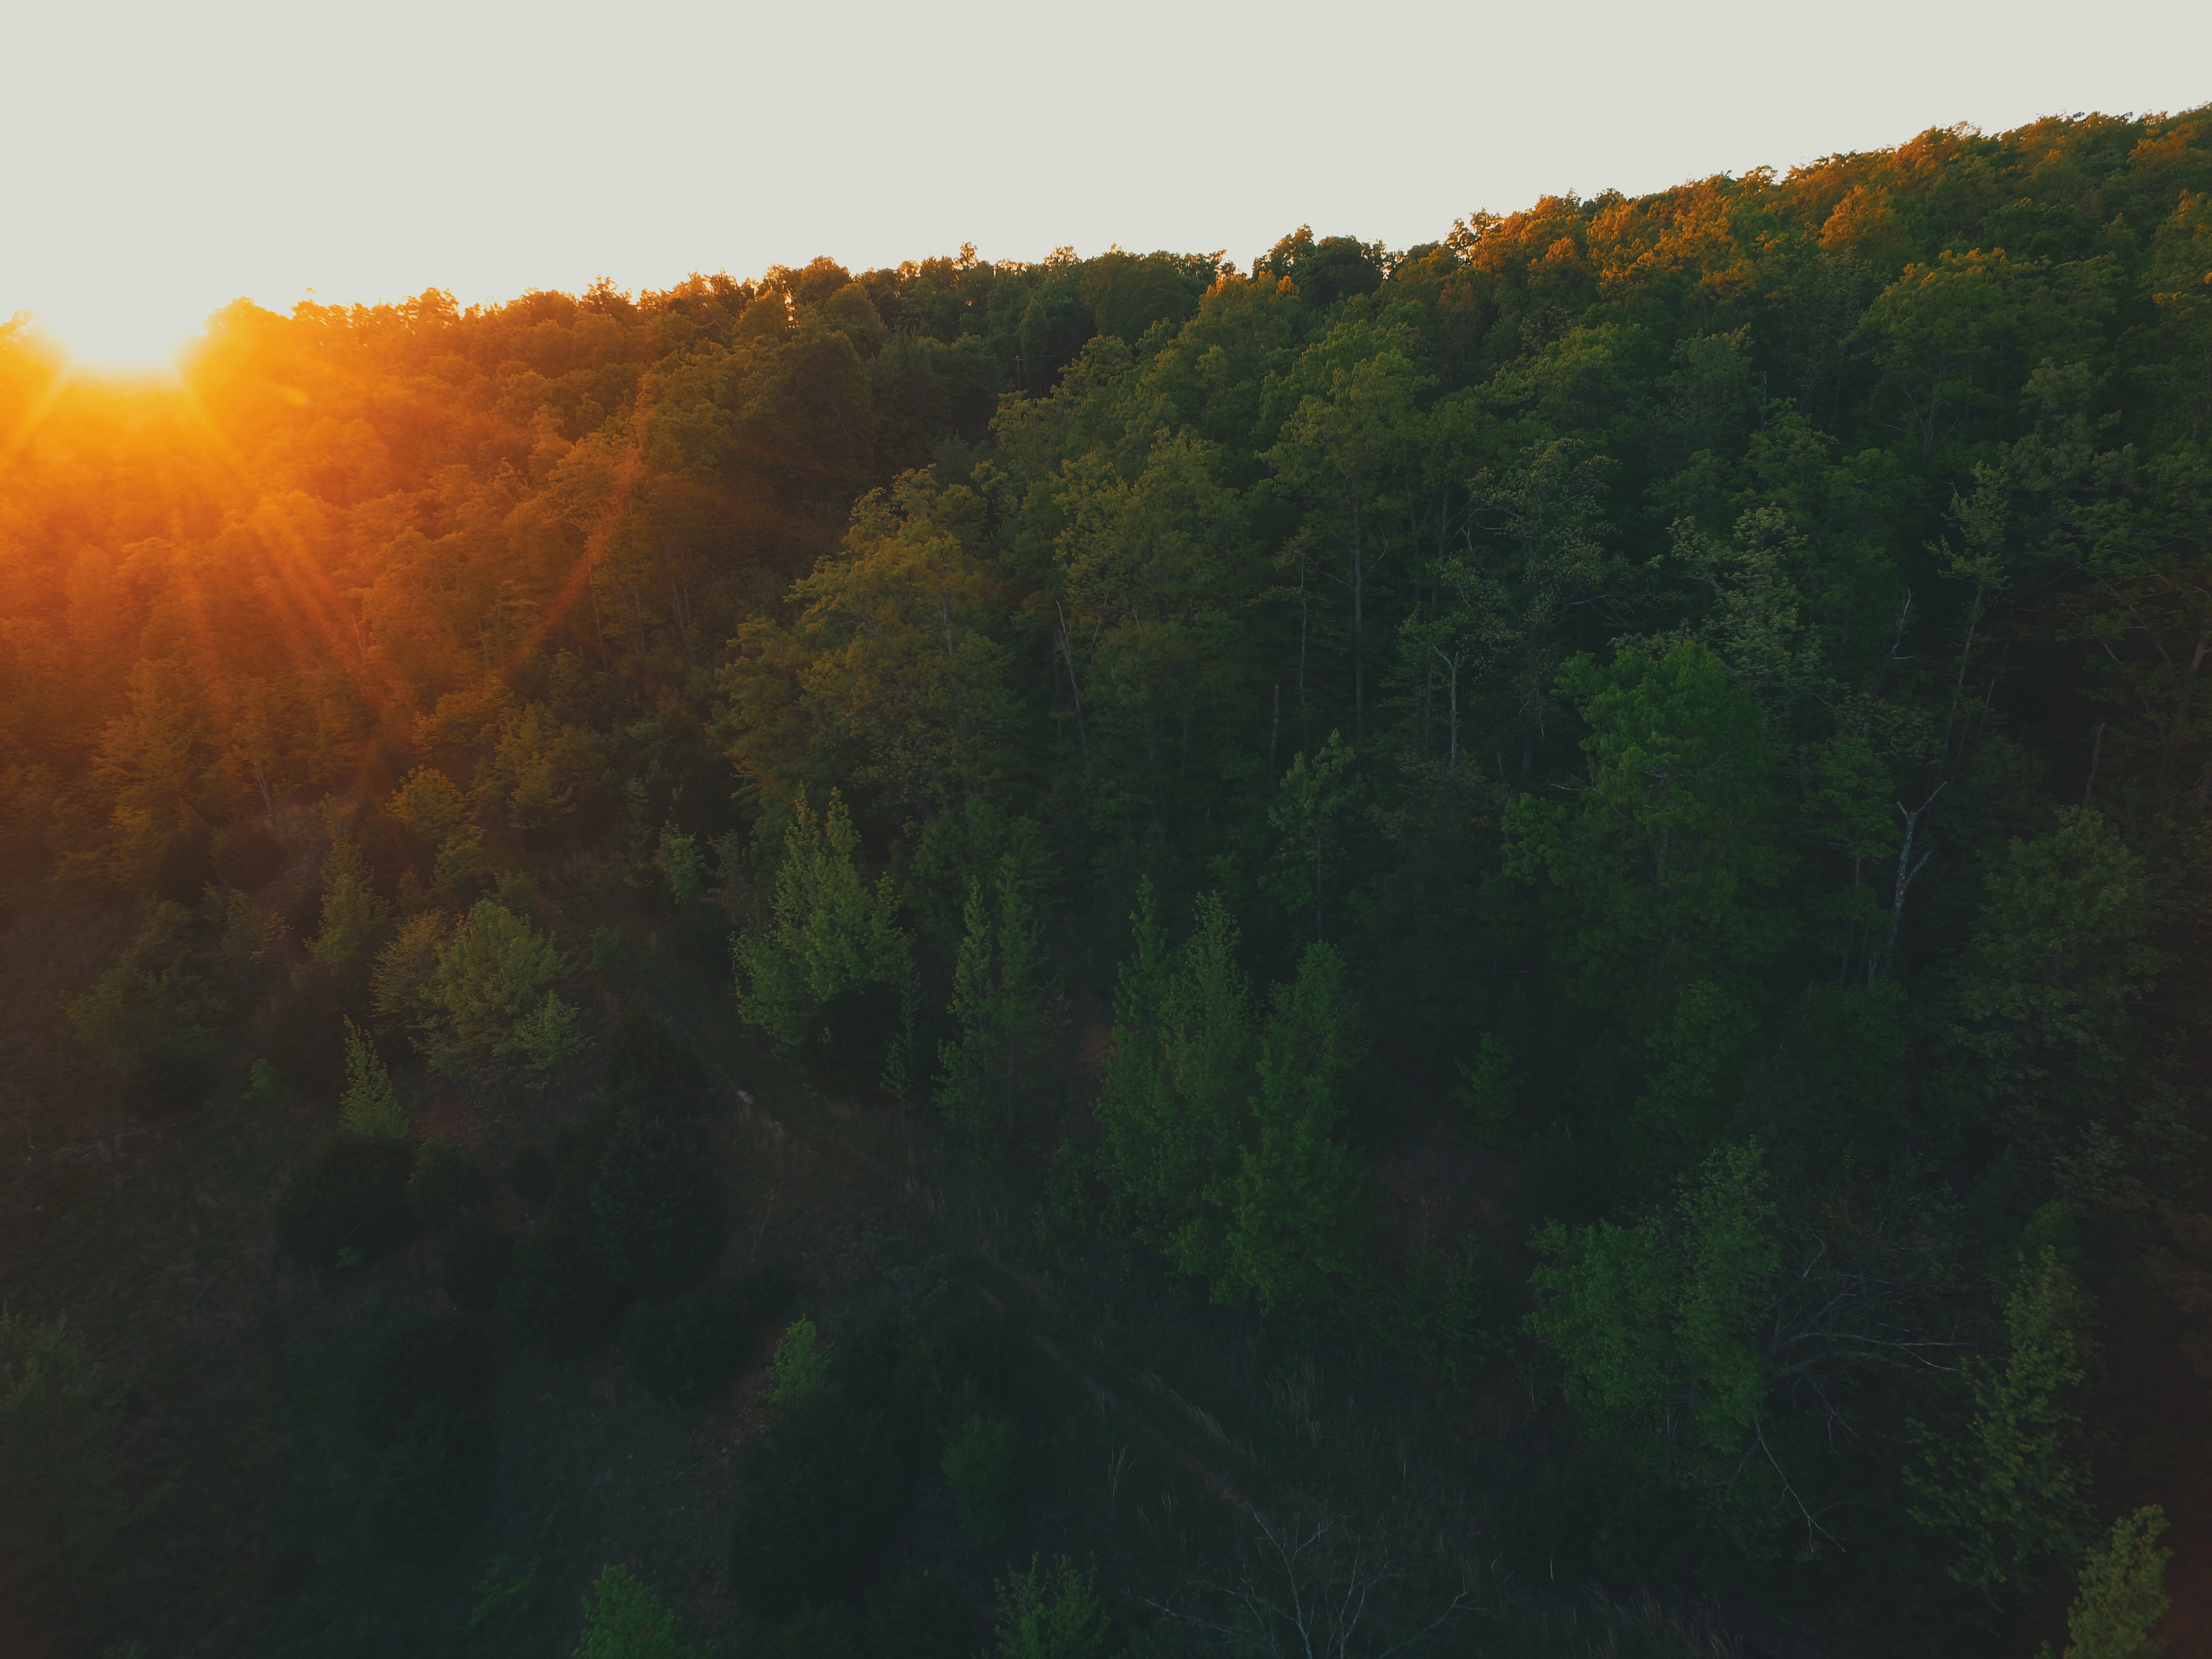
tree, nature, forest, mountain, plant, mist, sunlight, morning, leaf, hill, dawn, green, jungle, autumn, terrain, habitat, ecosystem, natural environment, geographical feature, atmospheric phenomenon, woody plant, mountainous landforms